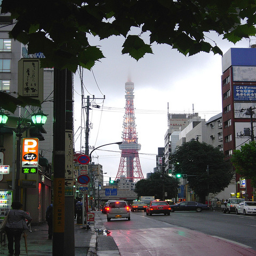
A street is shown with cars travelling down it.
A large antenna structure set among a large city.
A city street with a tower in the background.
A busy street in a city in a foreign country.
A tower reminiscent of the Eiffel Tower is seen in this city